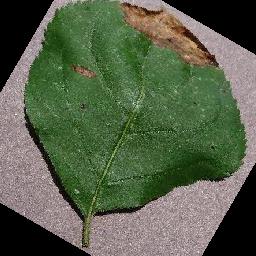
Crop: apple
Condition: black_rot